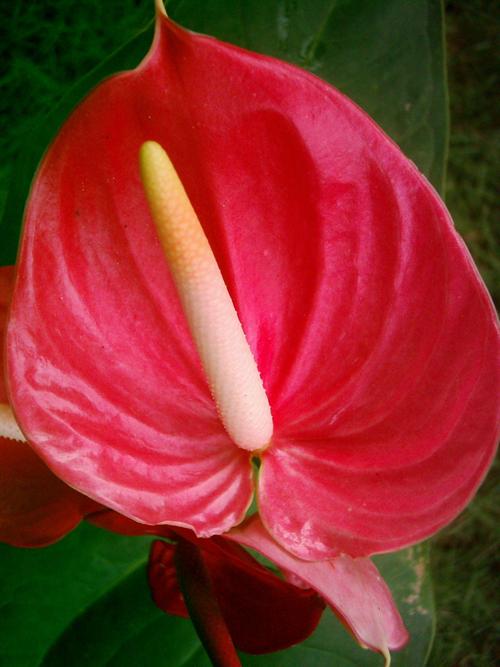
Label: anthurium